The Veronicas

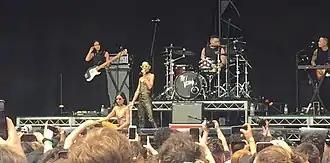
The Veronicas in 2019

The Veronicas are an Australian pop duo from Brisbane. The group was formed in 2004 by identical twin sisters Lisa and Jessica Origliasso.